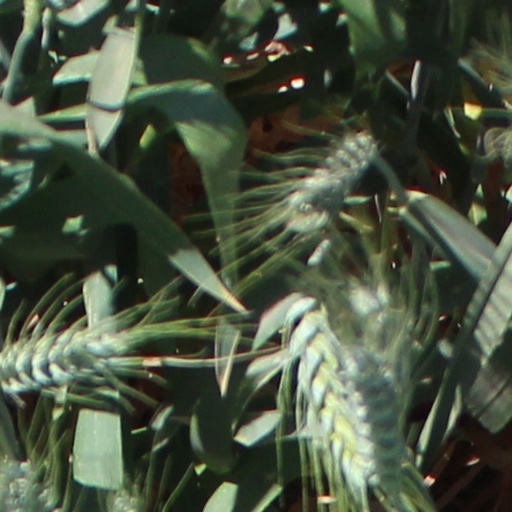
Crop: wheat